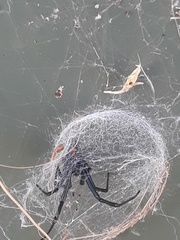
Species: Lactrodectus_hesperus